Habeas Corpus Suspension Act (1863)

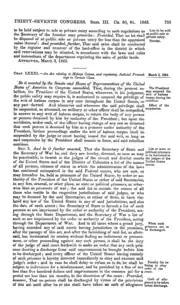
Scan of page in the Statutes at Large

The Act allowed the president to suspend the writ of "habeas corpus" so long as the Civil War was ongoing. Normally, a judge would issue a writ of "habeas corpus" to compel a jailer to state the reason for holding a particular prisoner and, if the judge was not satisfied that the prisoner was being held lawfully, could release him. As a result of the Act, the jailer could now reply that a prisoner was held under the authority of the president and this response would suspend further proceedings in the case until the president lifted the suspension of "habeas corpus" or the Civil War ended.